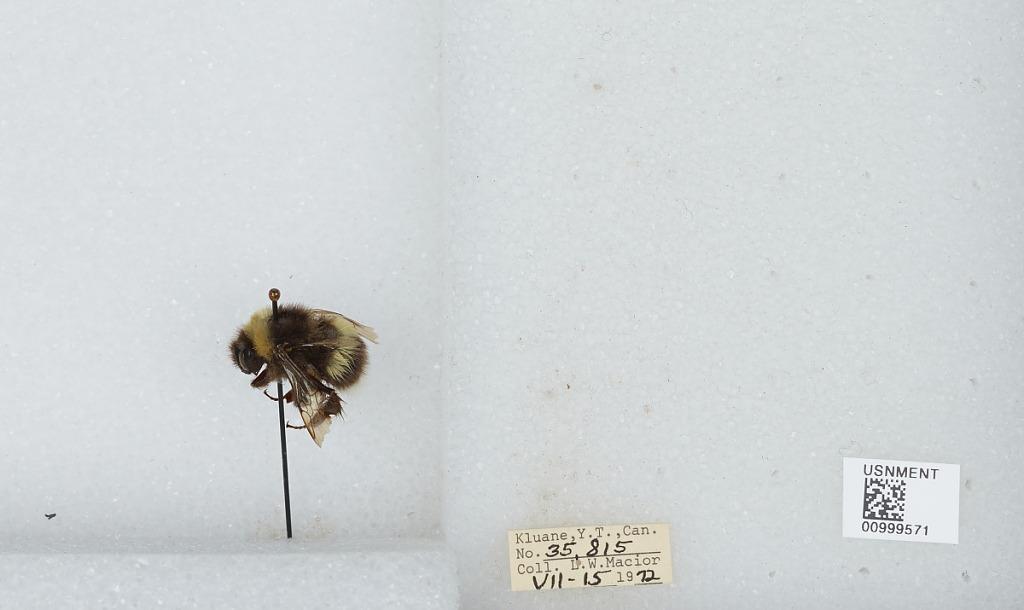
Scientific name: Bombus (Bombus) lucorum (Linnaeus)
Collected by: L. Macior
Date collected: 1972-7-15
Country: Canada
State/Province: Yukon Territory
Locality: Kluane
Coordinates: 60.75, -139.5